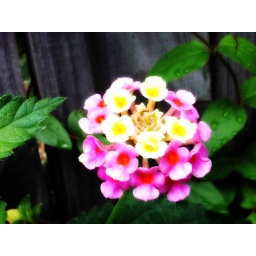
cute little flower in the back yard